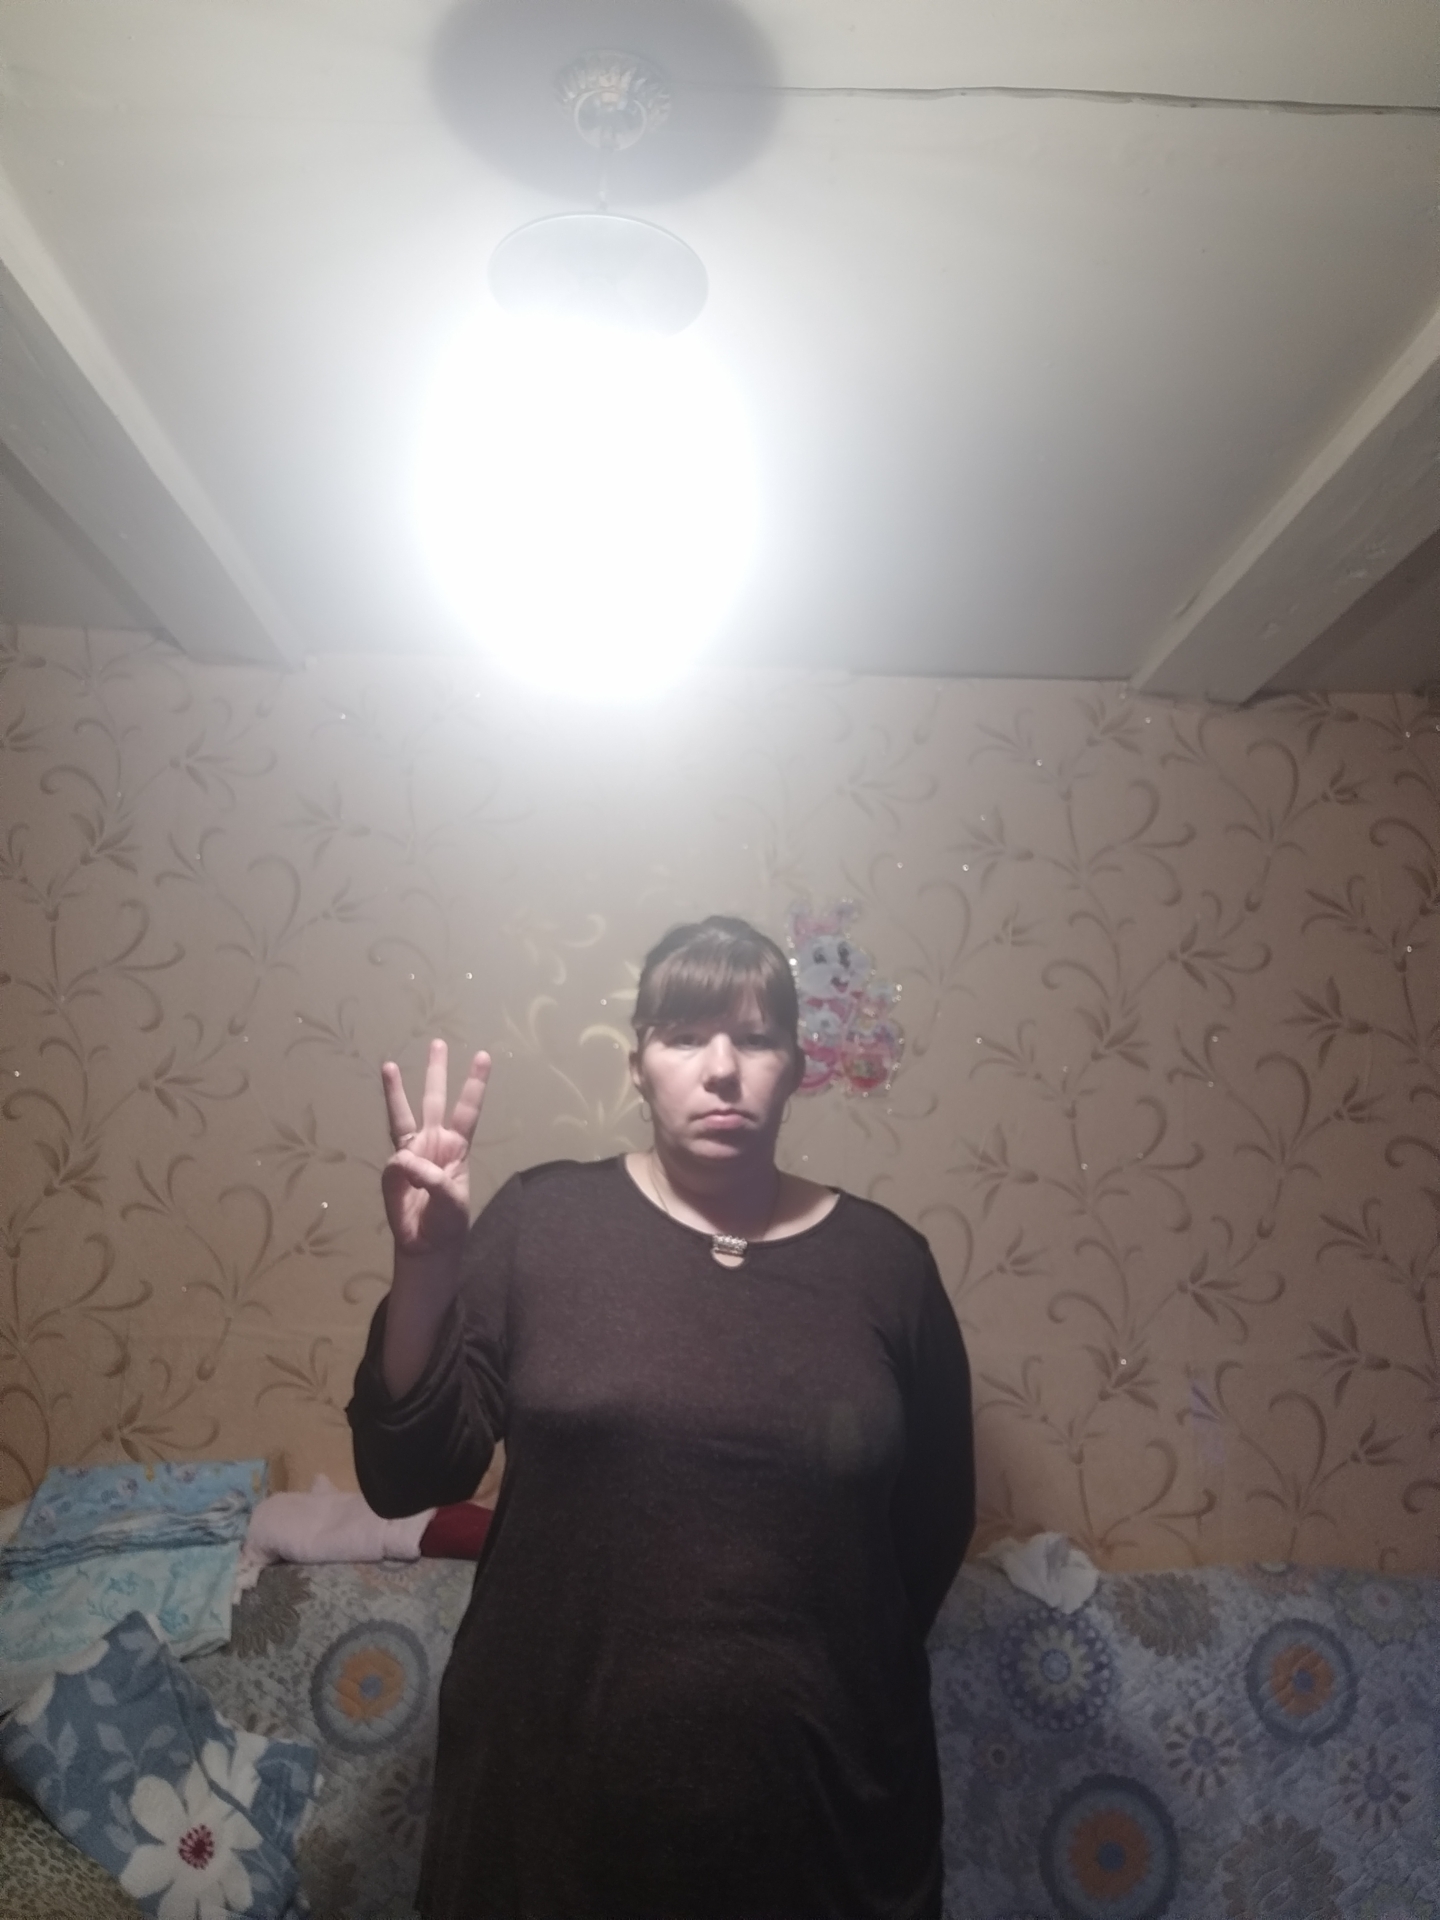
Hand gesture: three